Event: Typhoon Ruby
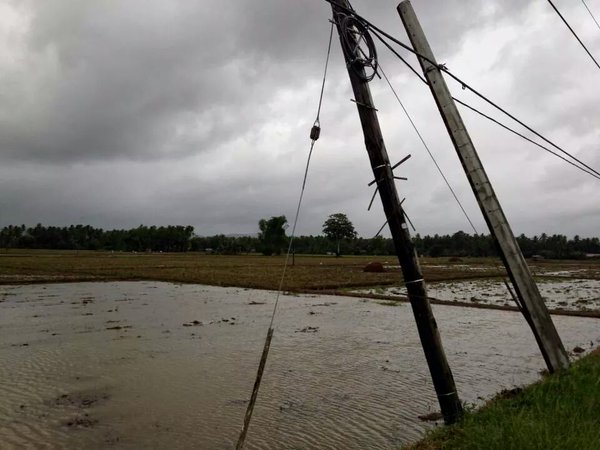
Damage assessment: damage